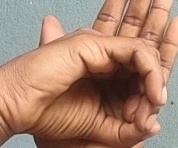
ASL sign: 0